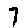
Label: 7